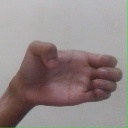
अक्षर: ख